Pipe band

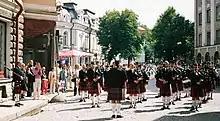
Pipe band during the 2004 Scottish Week in Tallinn, Estonia

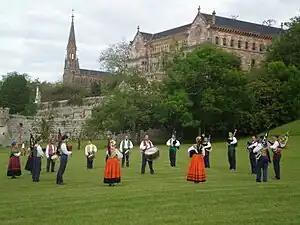
Traditional Cantabrian bagpipe band in Comillas, Cantabria.

Pipe band uniforms vary from band to band. However, the typical uniform consists of a glengarry (cap), shirt, tie, waistcoat (vest), jacket, kilt, hose and ghillie brogues. Many pipe bands wear a tartan that may reflect the area the band originated from or the history of the band. Jackets and waistcoats are usually black, and shirts are often short-sleeved for comfort. Each band also has its own tie, which can match the kilt tartan, or is sometimes merely a block colour. In competition, appearing smart in uniform is essential; some competitions have dress codes, for instance certain types of jackets only, ties must be knotted at the collar and so on.